Massachusetts Senate's Norfolk and Plymouth district

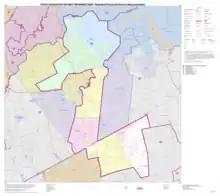
Map of Massachusetts Senate's Norfolk and Plymouth district, based on the 2010 United States census.

Massachusetts Senate's Norfolk and Plymouth district in the United States is one of 40 legislative districts of the Massachusetts Senate. It covers 18.9% of Norfolk County and 6.8% of Plymouth County population. Democrat John Keenan of Quincy has represented the district since 2011.